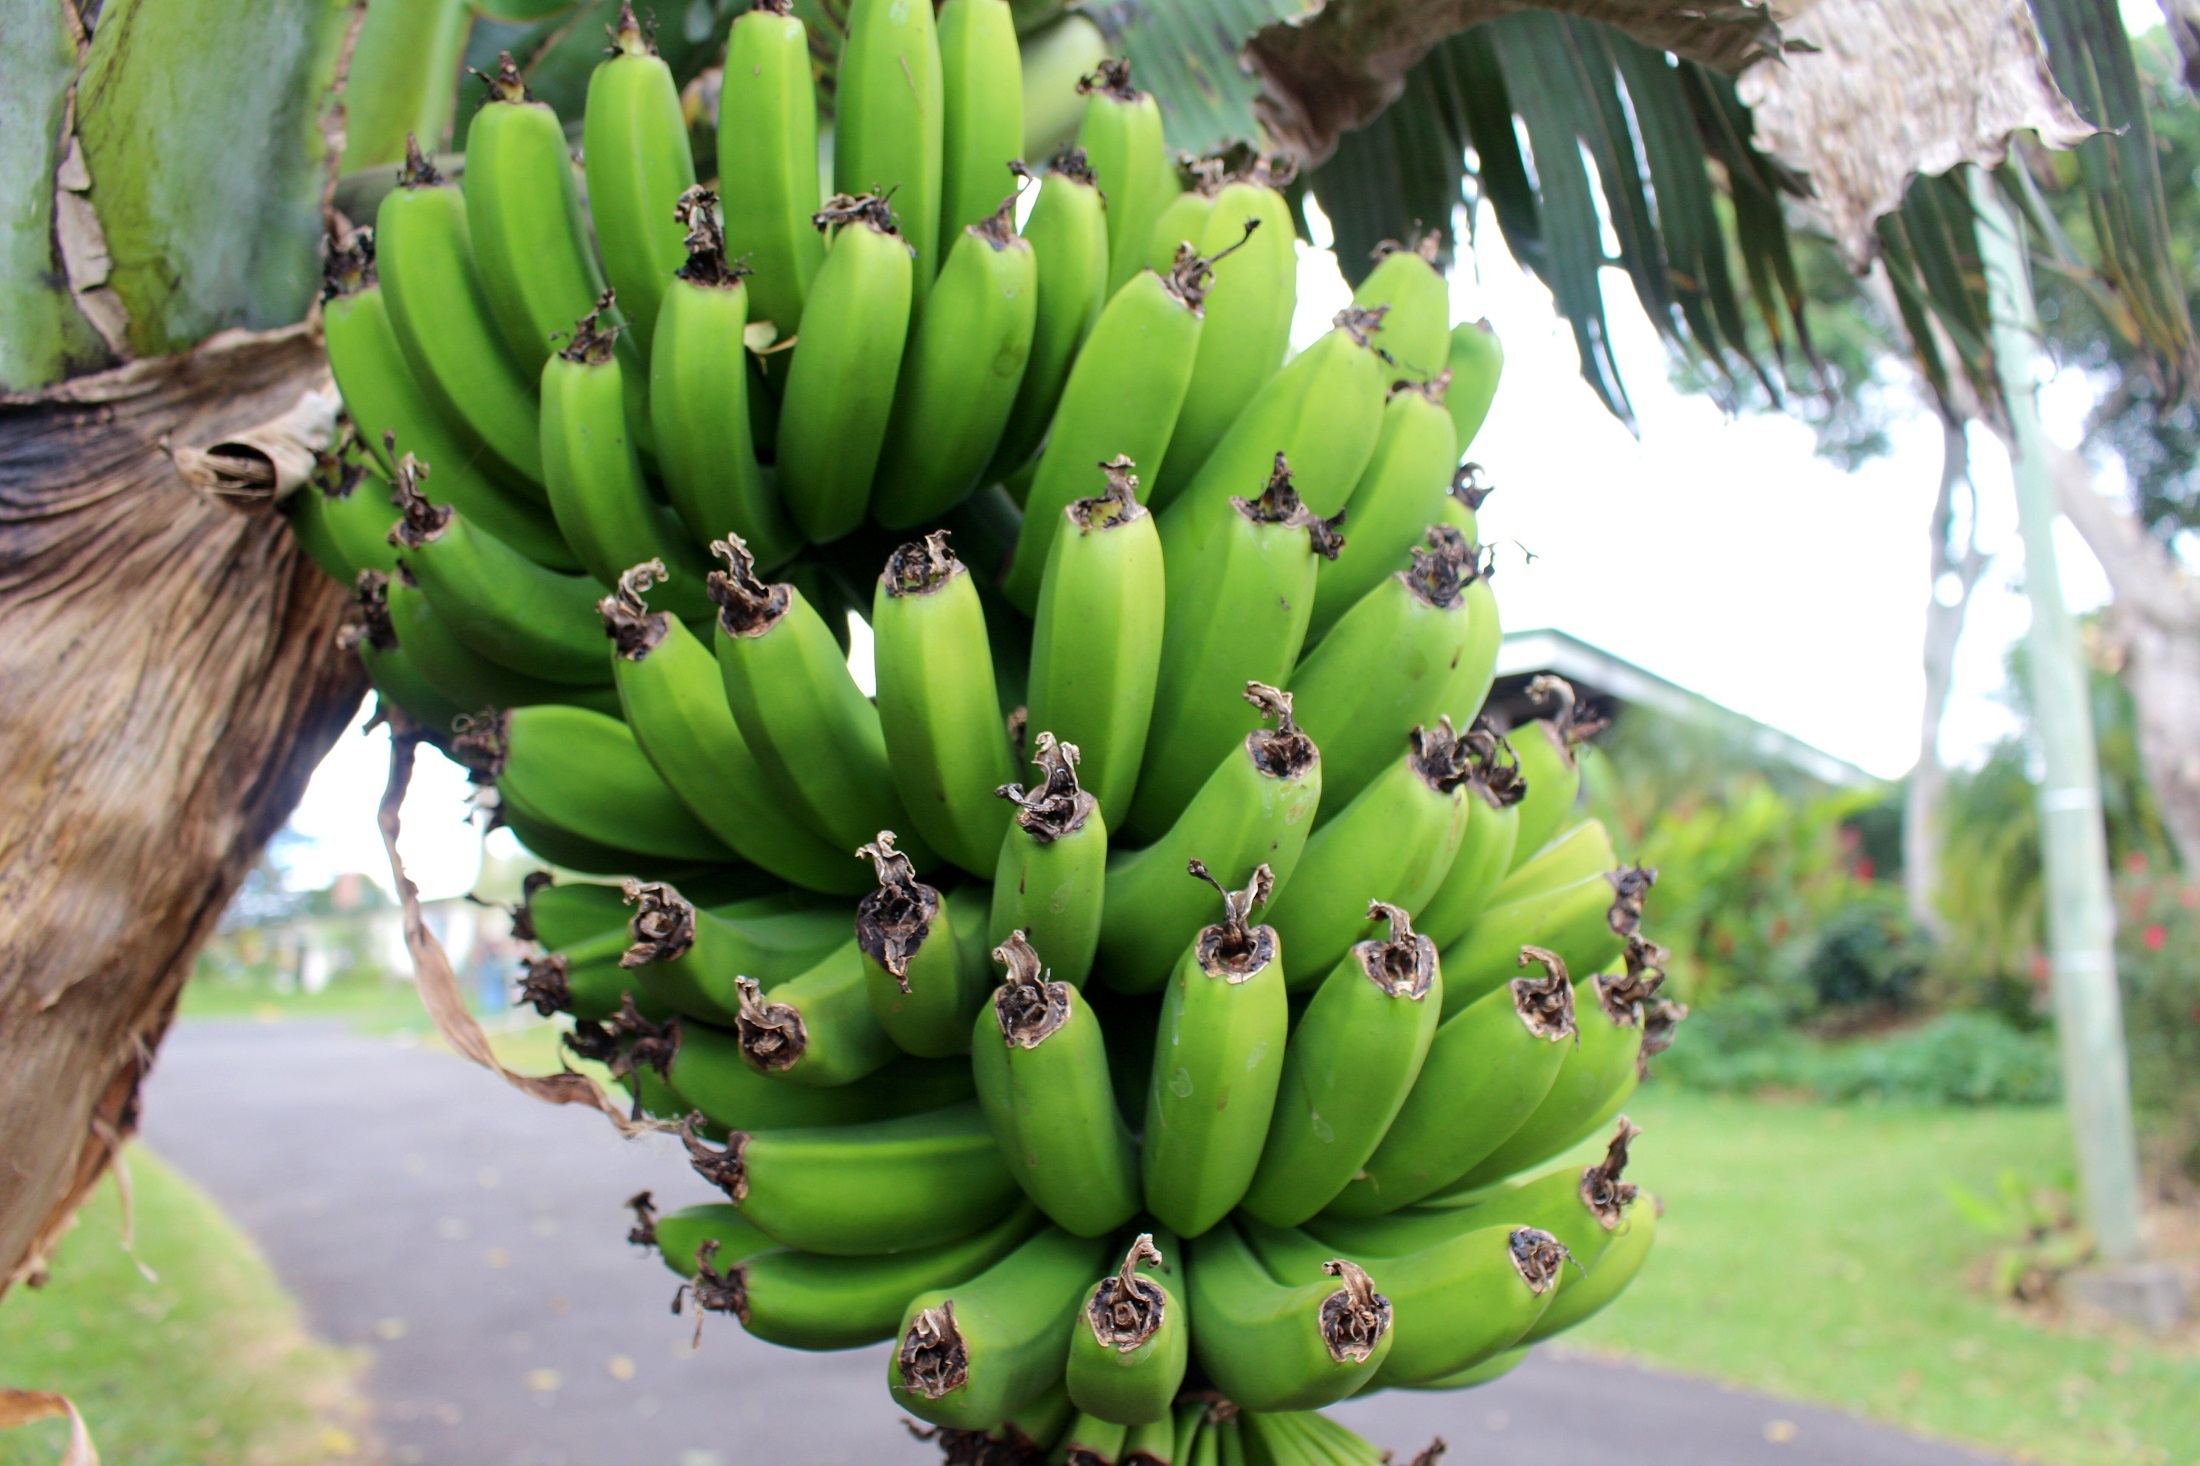
tree, group, plant, bunch, fruit, flower, food, green, harvest, palm, produce, tropical, fresh, botany, agriculture, banana, flora, outdoors, bananas, growing, edible, flowering plant, land plant, arecales, palm family, hedgehog cactus, nopal, banana family, cooking plantain